Qilian Mountains subalpine meadows

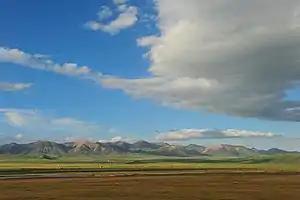
High meadows north of Qinhai Lake

The area supports herds of the vulnerable Thorold's deer, Tibetan antelope, and yak. The wild ungulates compete with domestic sheep for the available grasses.